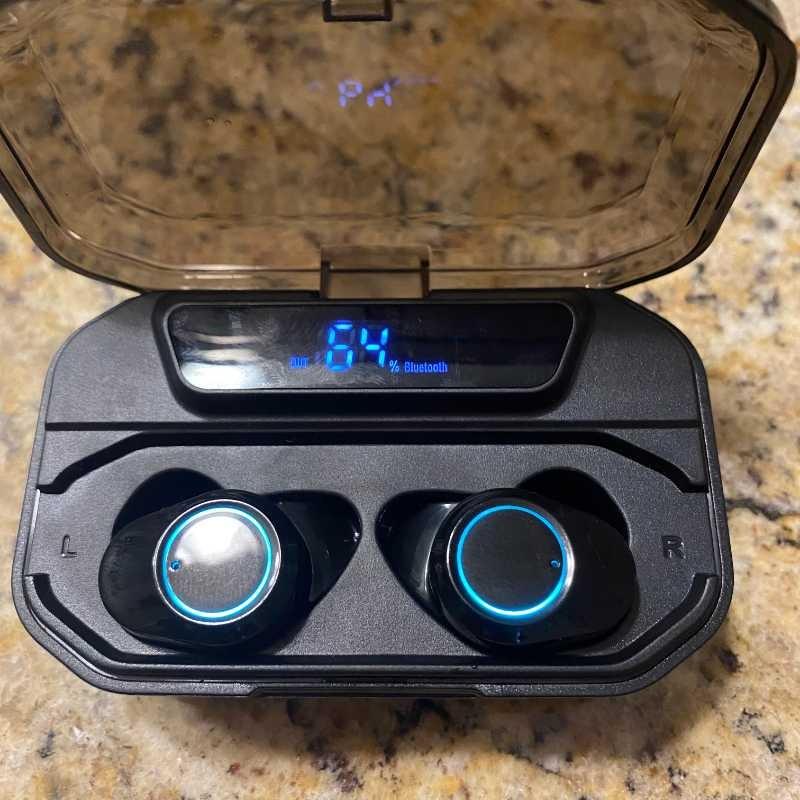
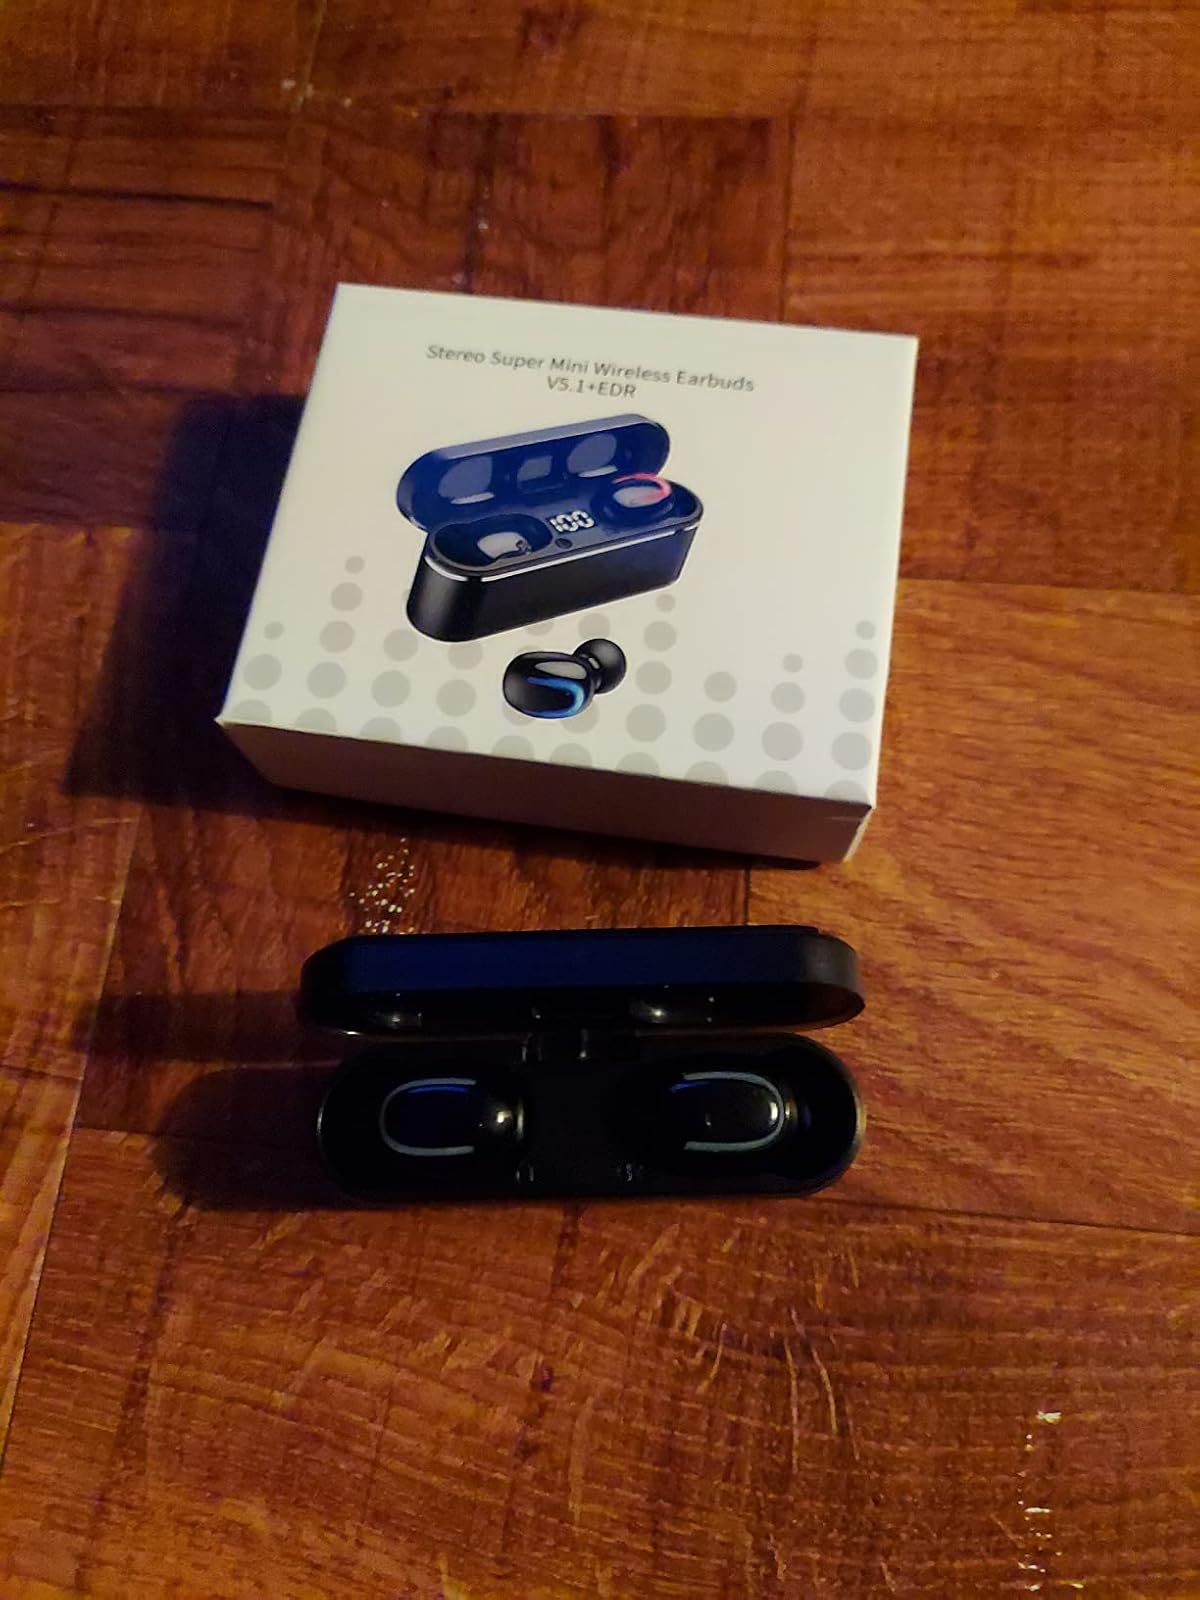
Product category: earbuds
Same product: no